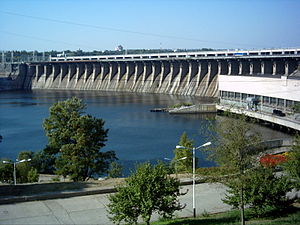
Dneprreservoiret / Billeder
Dneprreservoiret er et vandreservoir på, og opkaldt efter Dnepr-floden i Ukraine, som er beliggende i Dnipropetrovsk og Zaporizjzja oblast. Reservoiret blev skabt i 1932 ved opførelsen af Dnepr vandkraftværket.